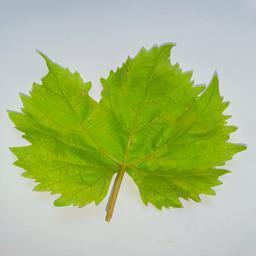
Label: Bacterial Leaf Spot